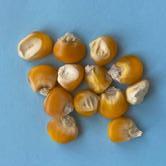
Maize quality: Good